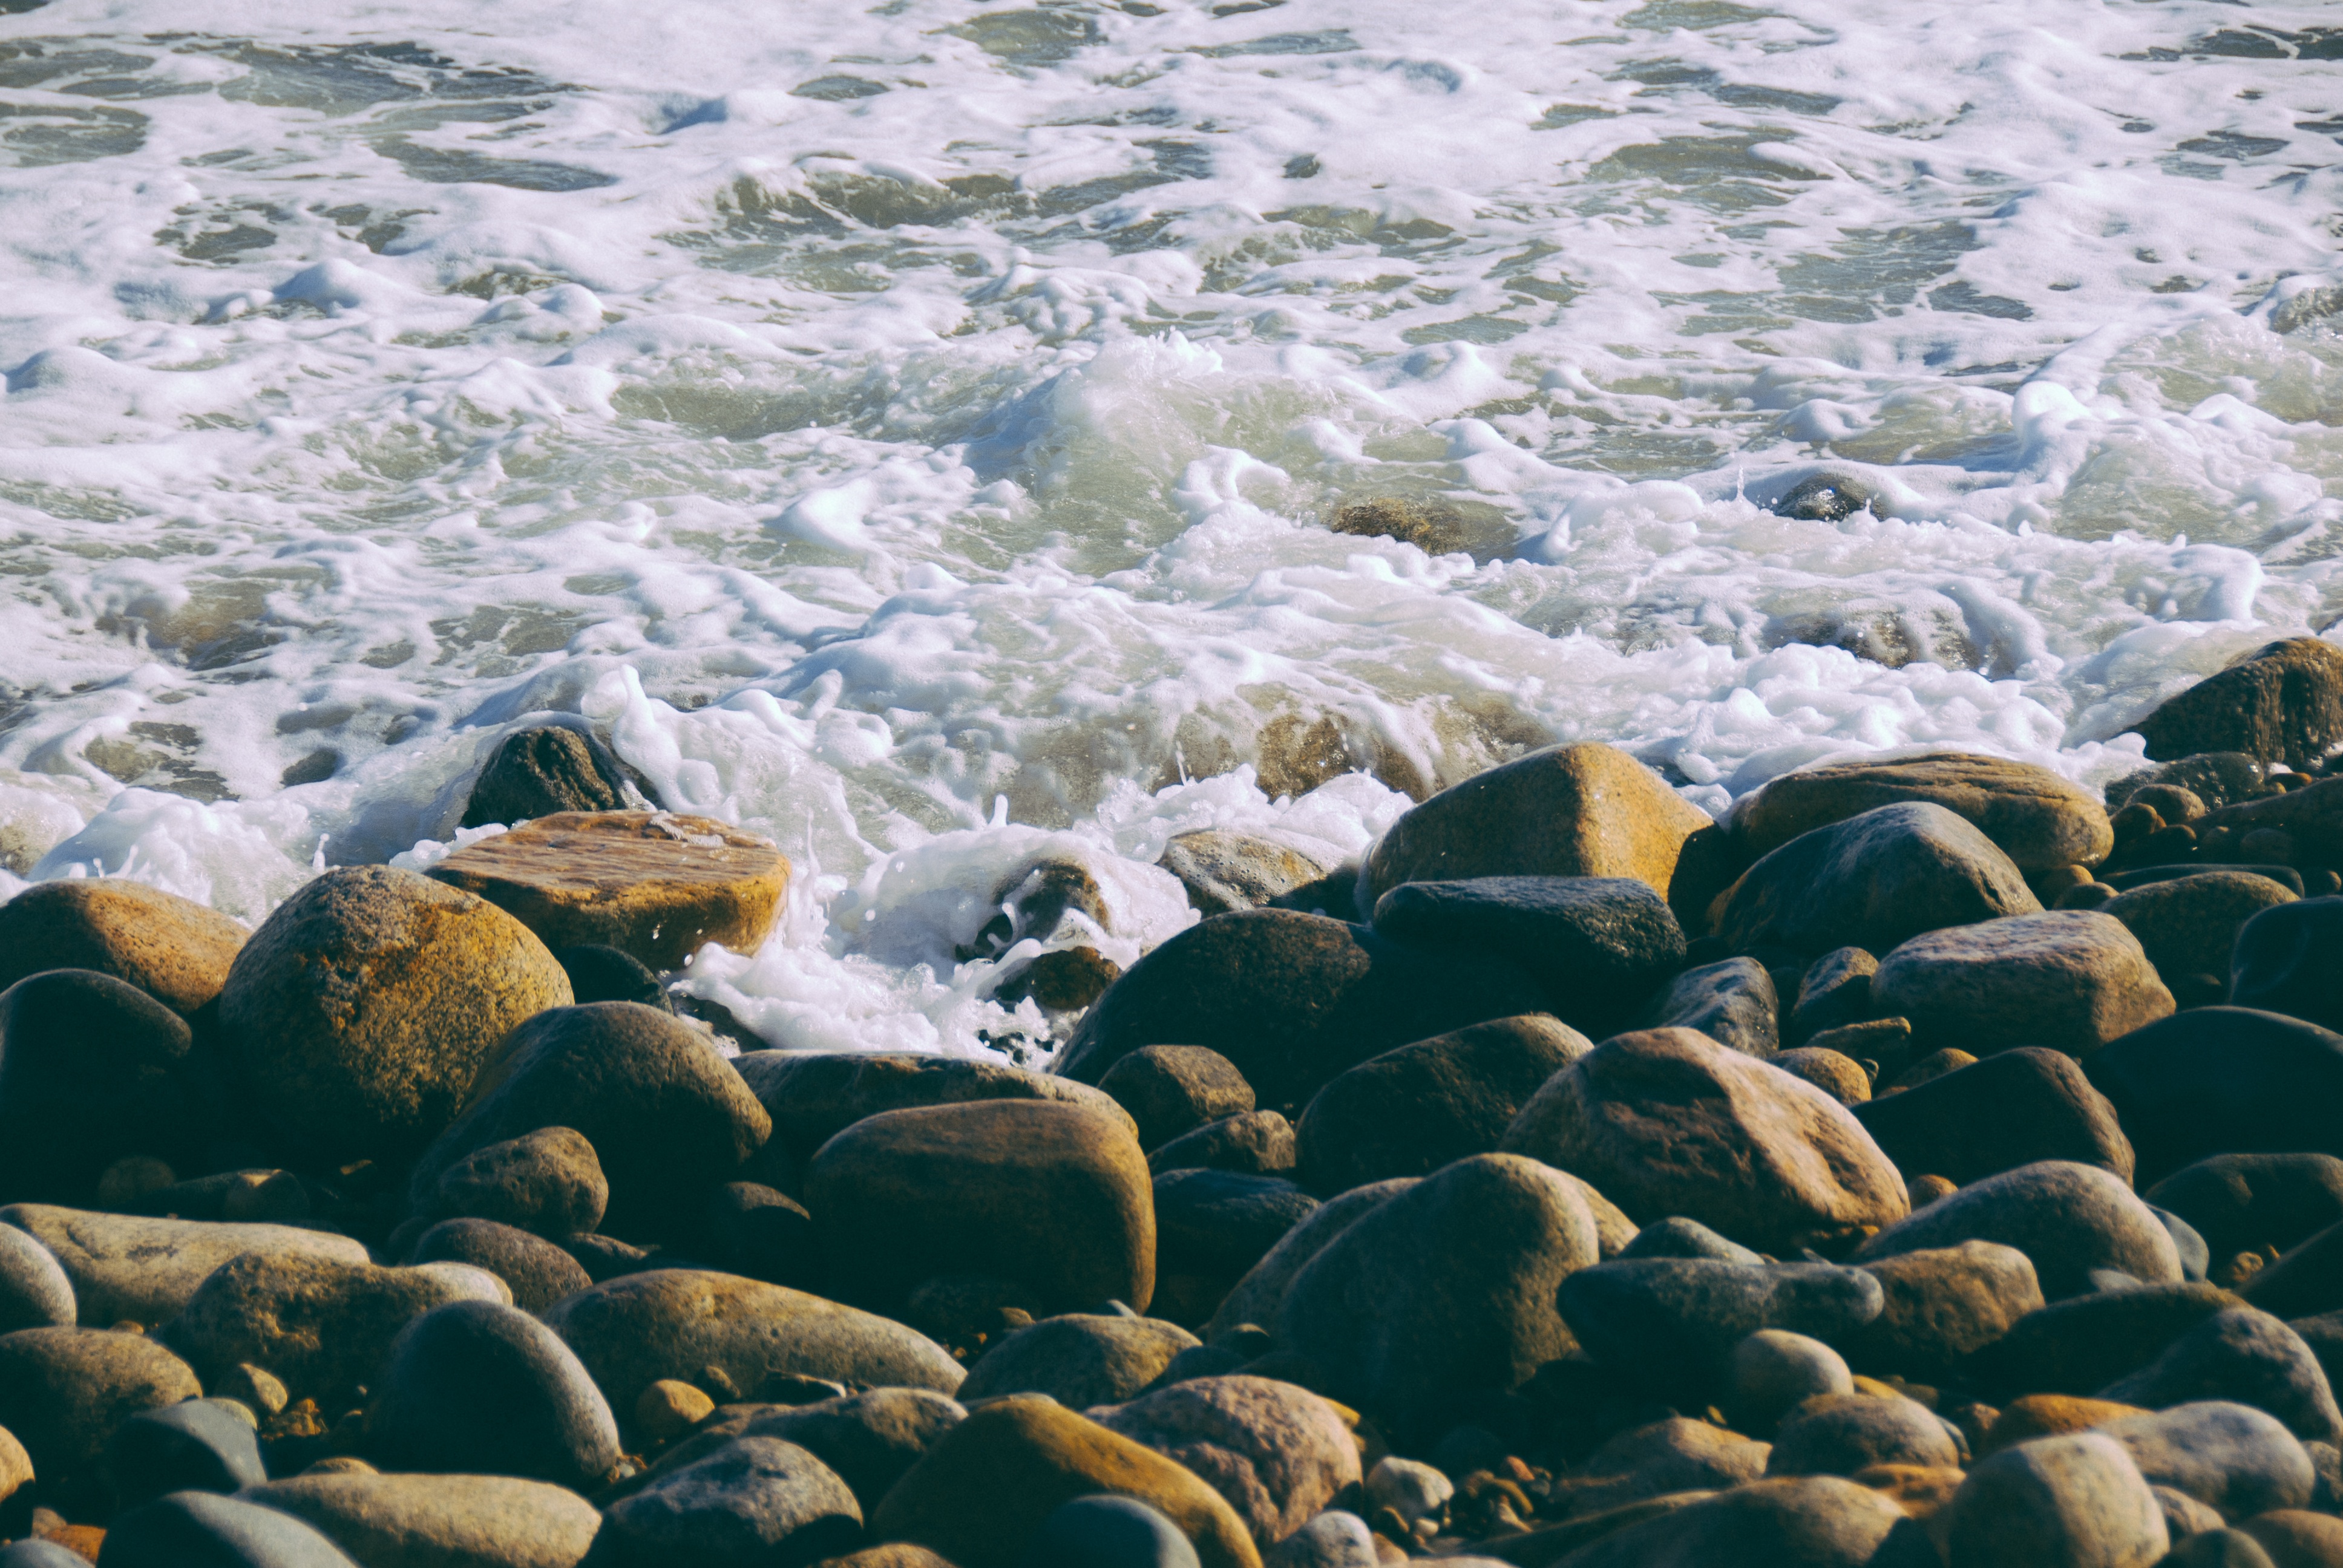
beach, sea, coast, water, rock, ocean, shore, wave, river, rapid, material, wind wave